Dam

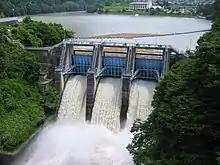
The discharge of Takato Dam

A steel dam is a type of dam briefly experimented with around the start of the 20th century which uses steel plating (at an angle) and load-bearing beams as the structure. Intended as permanent structures, steel dams were an (failed) experiment to determine if a construction technique could be devised that was cheaper than masonry, concrete or earthworks, but sturdier than timber crib dams.